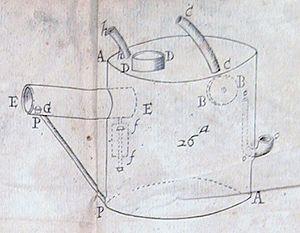
Denis Papin, né à Chitenay dans le Blésois le 22 août 1647 et mort à Londres le 26 août 1713, est un physicien, mathématicien et inventeur français, connu notamment pour ses travaux sur la machine à vapeur.
Un sous-marin est un navire submersible capable de se déplacer en surface et sous l'eau ; il se distingue ainsi des autres bateaux et navires qui se déplacent uniquement à la surface, et des bathyscaphes qui se déplacent principalement selon l'axe vertical.
L'histoire des sous-marins commence par la prise de conscience de l'intérêt de la navigation sous-marine, que ce soit pour des questions de discrétion ou comme défi technique, avant même l'avènement de bateaux destinés à naviguer sous l'eau.